Mangalorean Catholic cuisine

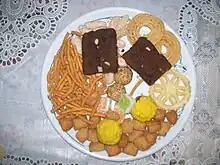
Kuswar

The ""Balthazaar Chutney"" is a popular condiment. The dish originated when Balthazaar, a Mangalorean Catholic nobleman, was taken prisoner by Tippu Sultan in 1784 during the Captivity of Mangalorean Catholics at Seringapatam. Unable to stomach the indifferent camp food, he offered to make a chutney for the captured Mangalorean Catholics.